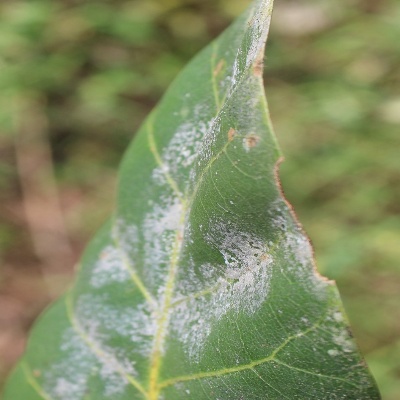
Crop: Cashew
Condition: red rust